Melanie Marden

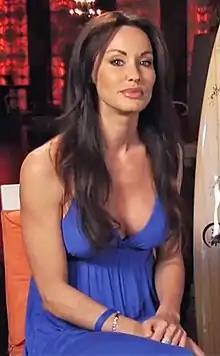
Marden interviewed in 2012

Melanie J Marden (born 1975) is a Canadian actress, model and producer known for starring in the movie "Pigs (2007)" and the reality TV series "Friends to Lovers?". In 2018, she appeared in rapper T.I.'s music video for "Dime Trap" as First Lady Melania Trump. The provocative nature of the music video sparked outrage, especially among Trump supporters.